Wuppertal Hauptbahnhof

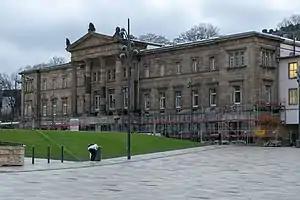
Station building in 2018

Wuppertal Hauptbahnhof (German for Wuppertal central station) is a railway station in the city of Wuppertal, just south of the Ruhr Area, in the German state of North Rhine-Westphalia. It is on the line between Düsseldorf/Cologne and Dortmund. The 1848 reception building is one of the oldest of its kind. The station was originally Elberfeld station and has been renamed several times since. Since 1992, it has been called "Wuppertal Hauptbahnhof". Wuppertal Hauptbahnhof is also the site of lost luggage operations for Deutsche Bahn.